Winthrop University

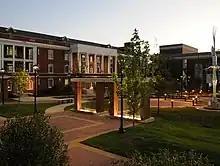
Hardin Family Garden

The College of Visual and Performing Arts was established in 1988 and consists of the departments of Design, Fine Arts, Music, and Theatre and Dance. At the undergraduate level, the College of Visual and Performing Arts has Bachelor of Arts, Bachelor of Fine Arts, Bachelor of Design, Bachelor of Music, and Bachelor of Music Education degree programs. The Master of Arts, Master of Fine Arts, Master of Music, and Master of Music Education degrees are offered at the graduate level. Students and faculty produce over 100 music performances annually, theatre and dance performances, and numerous curated exhibitions in two campus art galleries. Winthrop University is one of 37 universities nationally—and the only public or private institution in South Carolina—with all arts programs accredited.